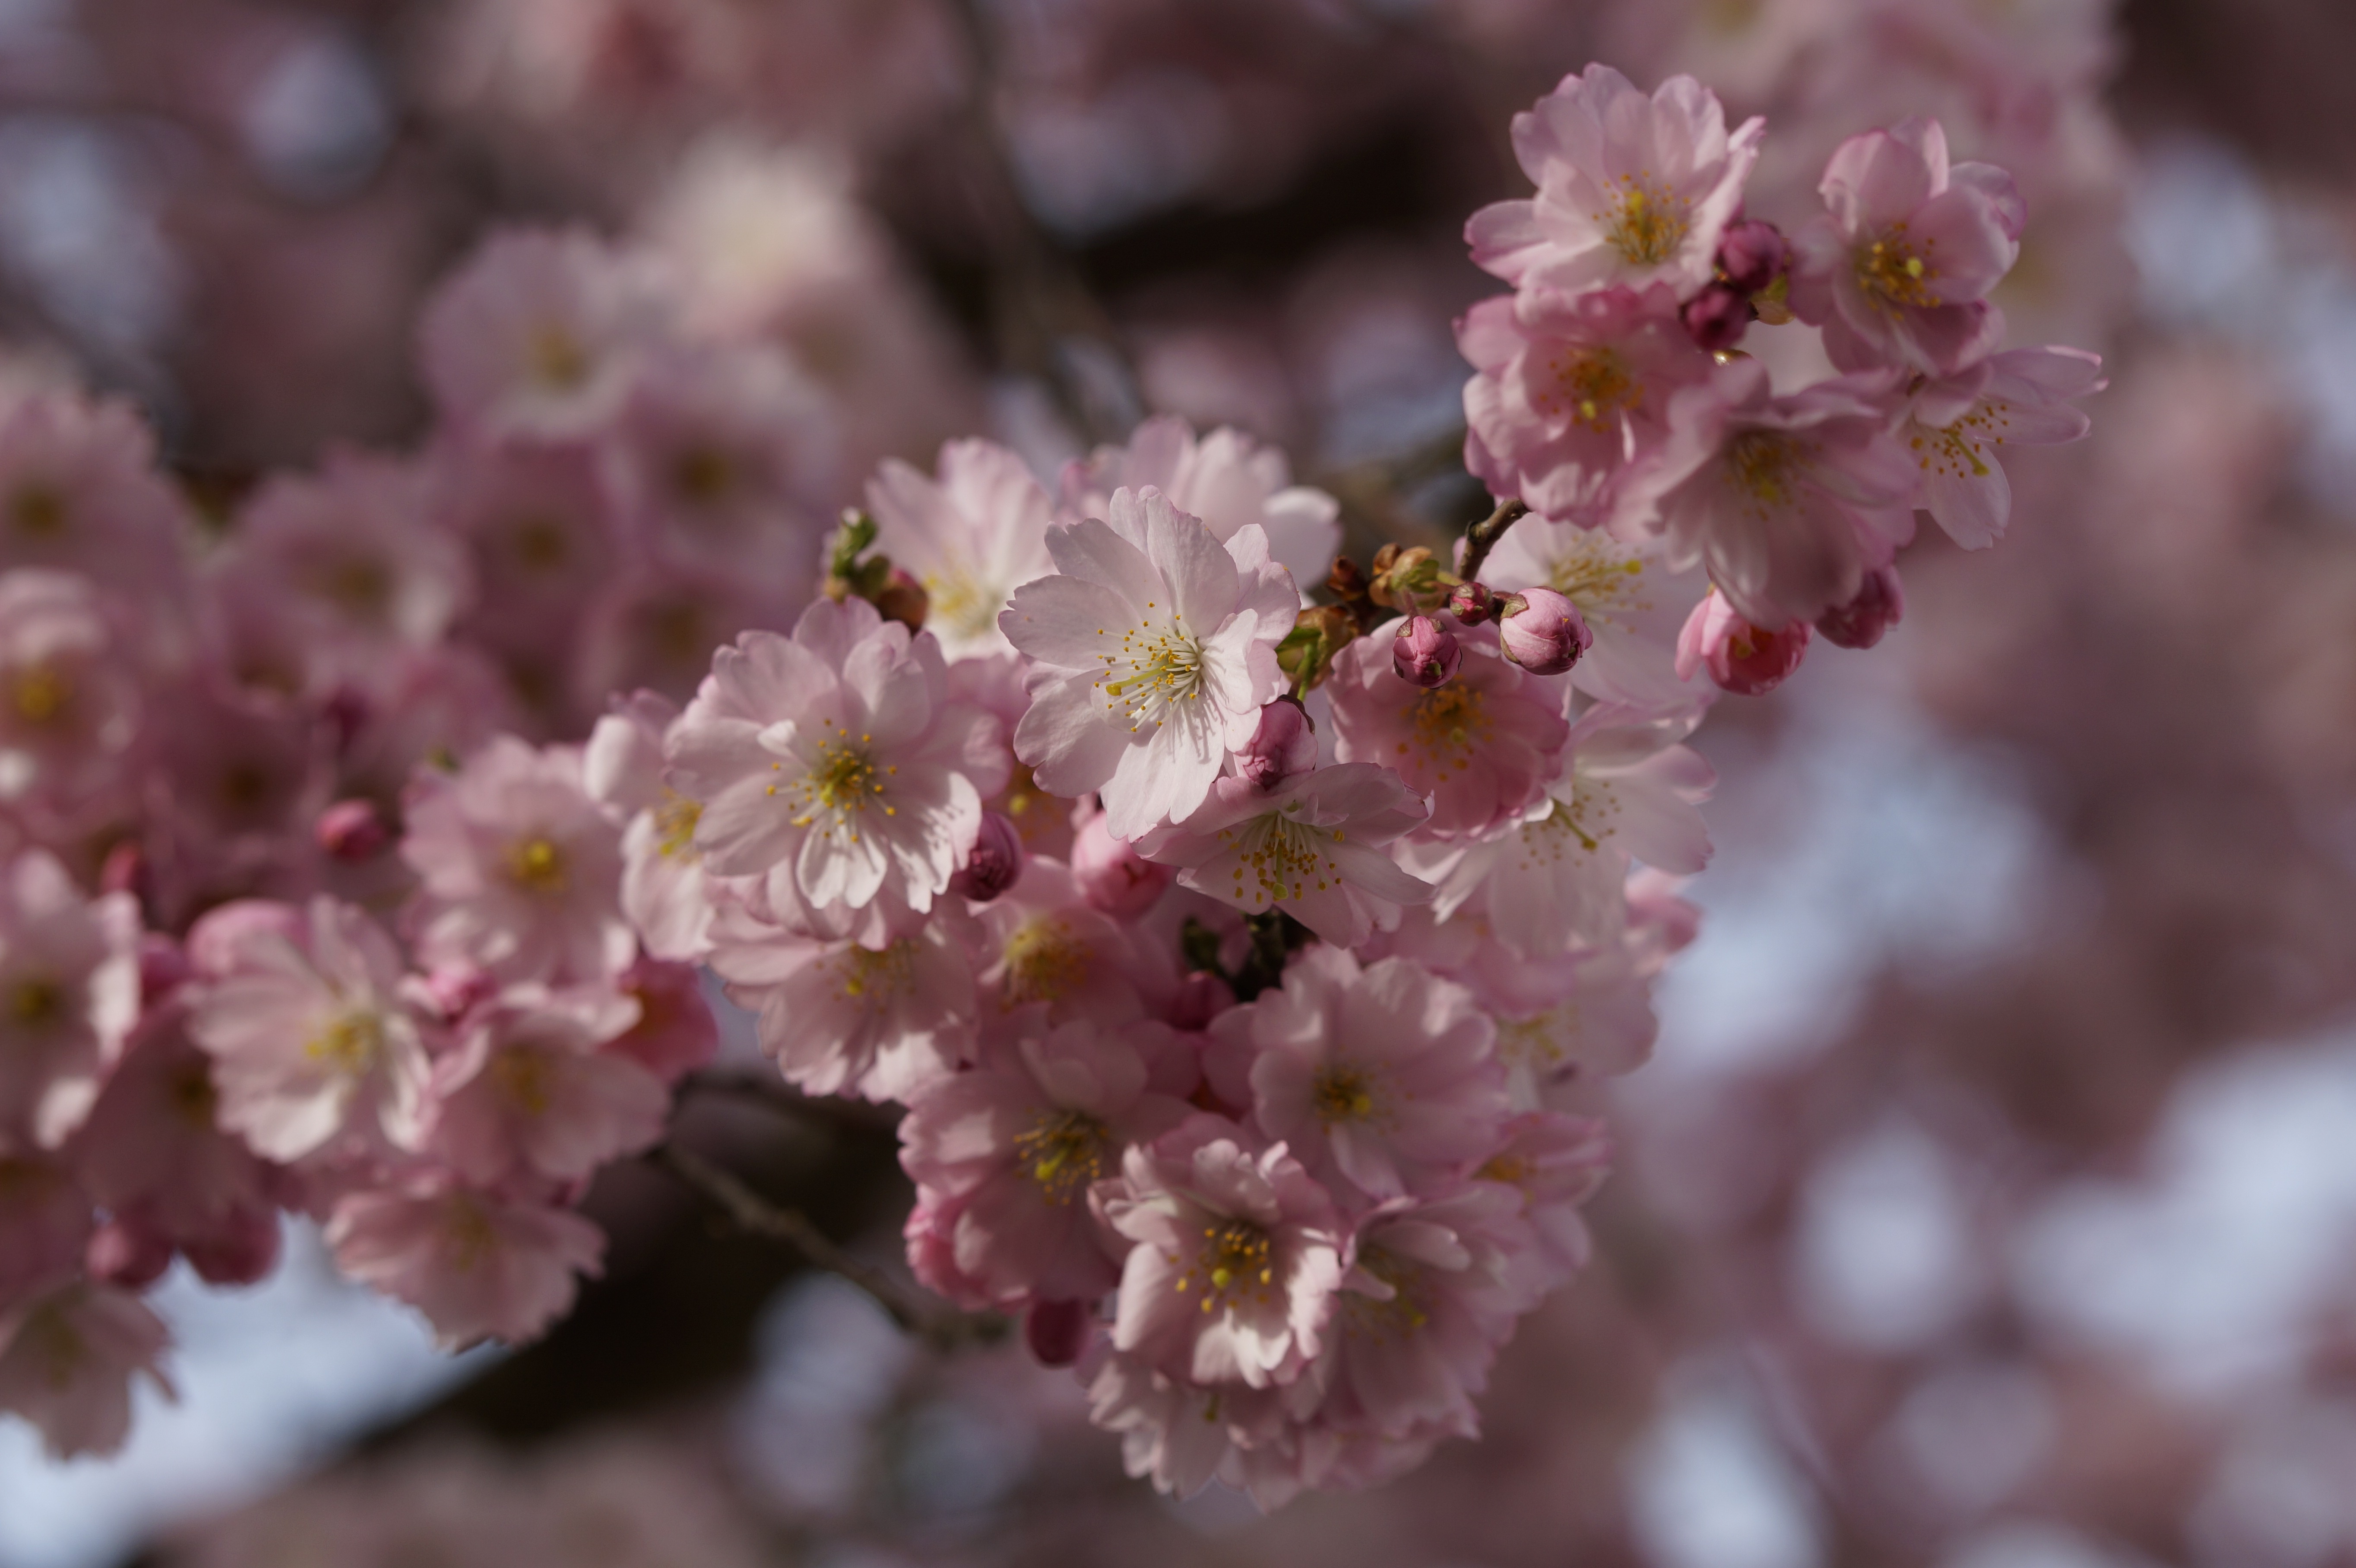
branch, blossom, plant, fruit, flower, petal, bloom, food, spring, produce, pink, close, flora, cherry blossom, flowers, springtime, tender, cherry, macro photography, bl tenmeer, flowering plant, rose family, flowering twig, spring fever, ornamental cherry, land plant